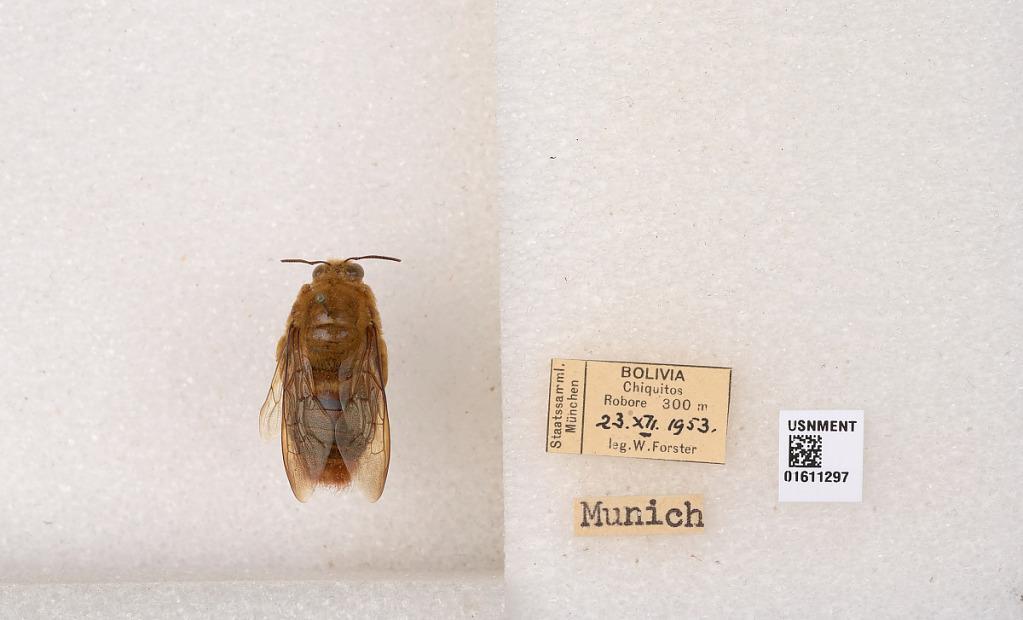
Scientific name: Xylocopa (Neoxylocopa) sp.
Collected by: A. Foerster
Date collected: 1953-10-23
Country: Bolivia
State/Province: Santa Cruz
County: Chiquitos
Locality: Robore